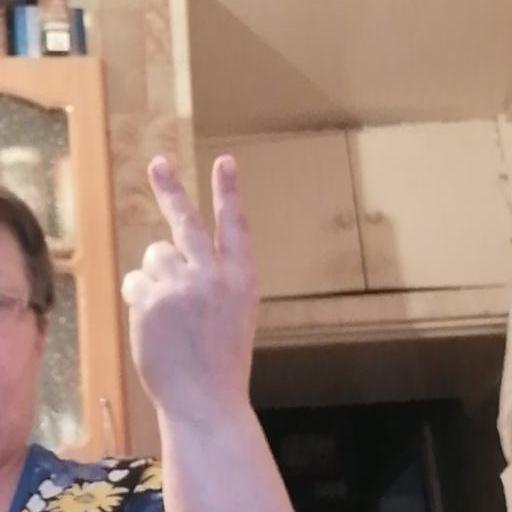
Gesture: peace_inverted